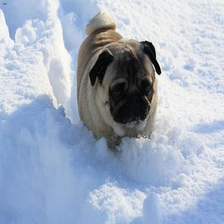
Species: dog
Breed: pug